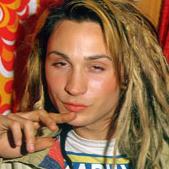
Age: 21